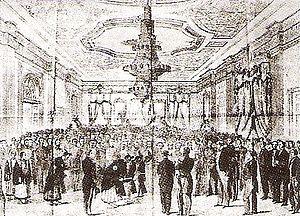
L'ambassade japonaise aux États-Unis est dépêchée en 1860 par le bakufu du shogunat Tokugawa. Son objectif est de ratifier le nouveau Traité d'Amitié, de Commerce et de Navigation entre les États-Unis et le Japon en plus d'être la première mission diplomatique de l'archipel aux États-Unis depuis l'ouverture du pays par le commodore Matthew Perry en 1854.